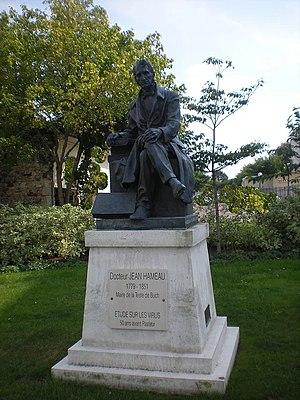
Cette statue a été inaugurée le 18 septembre 2011
Jean Hameau est un médecin français installé à La Teste-de-Buch. Auteur d'une étude prémonitoire sur les virus, il a mis en œuvre des traitements originaux de certaines maladies infectieuses. Il fut maire de sa commune de 1844 à 1848.